Question: Please indicate a possible affordance area of the baseball bat that can be used for holding
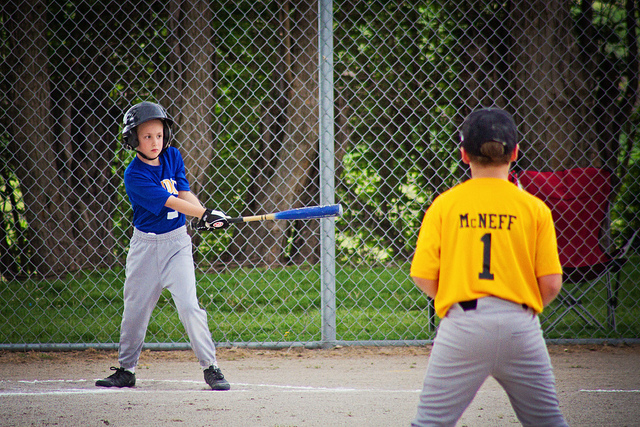
Answer: [197.5, 200.5, 239.5, 236.5]